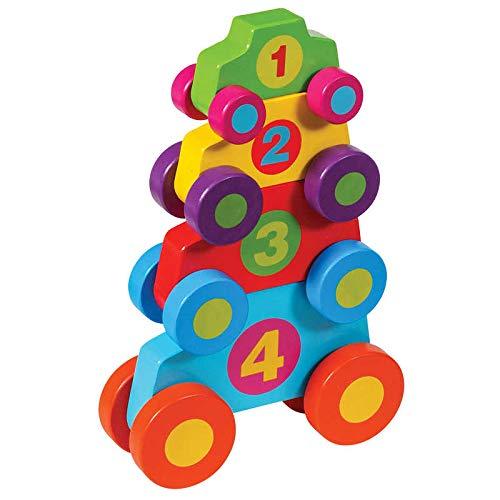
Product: Schylling Stack & Play Cars
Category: Toys & Games | Baby & Toddler Toys
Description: Stack on one another.
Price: $16.99
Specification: ProductDimensions:9x5.8x2inches|ItemWeight:1pounds|ShippingWeight:1.05pounds(Viewshippingratesandpolicies)|ASIN:B07NVCNV1Y|Itemmodelnumber:SC-SPLC|Manufacturerrecommendedage:3yearsandup